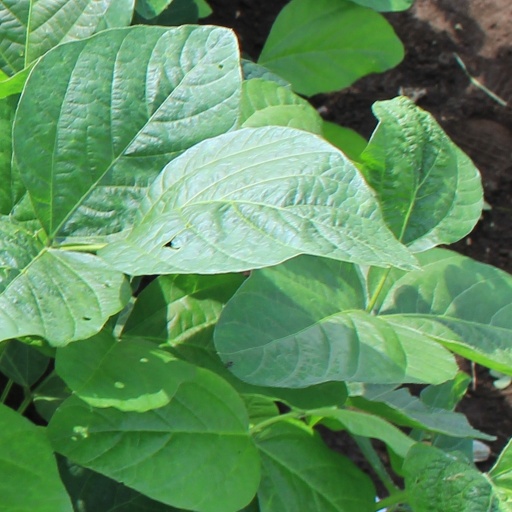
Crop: soybean